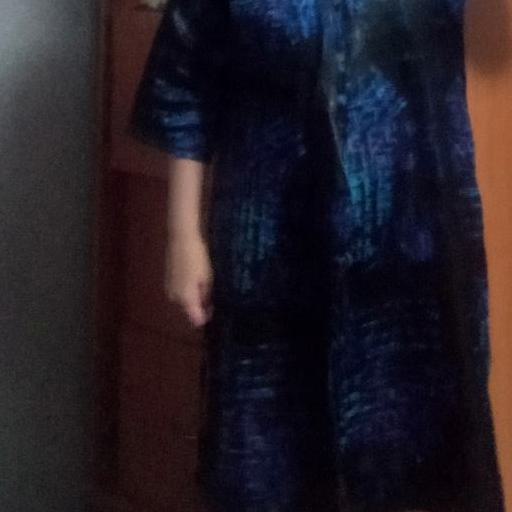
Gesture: no_gesture